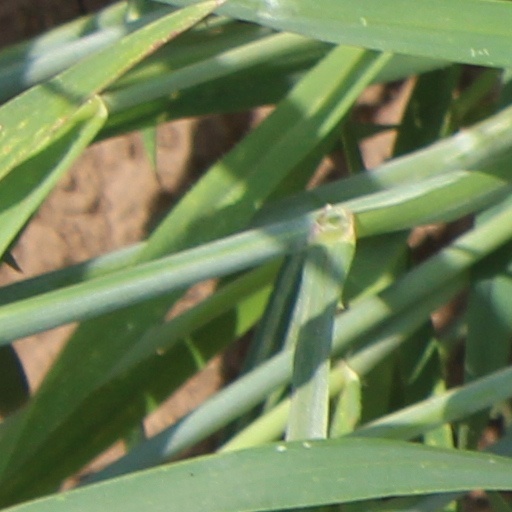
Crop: wheat